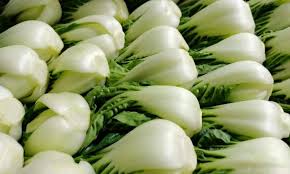
Label: trash